University of Colorado Boulder

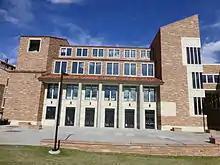
Visual Arts Complex

A new visual arts complex that houses the Department of Art and Art History and the CU Art Museum officially opened in 2010. The facility houses art programming and studies. The building also contains a 200-seat auditorium as well as twenty-eight student exhibition spaces, and the Colorado Collection (an art collection of approximately 5,000 pieces).